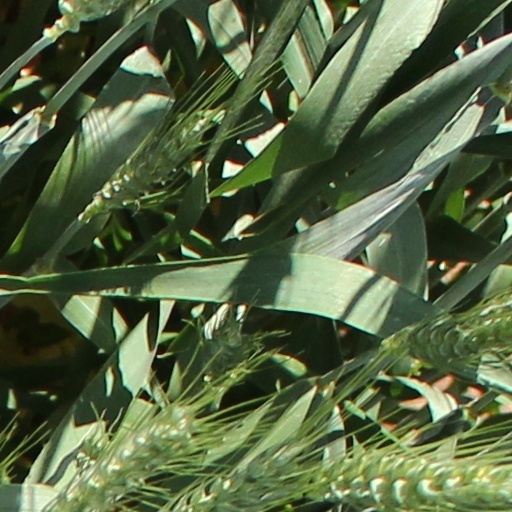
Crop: wheat